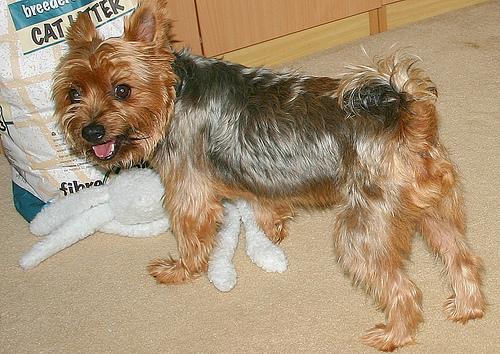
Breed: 202-n000020-Australian_terrier